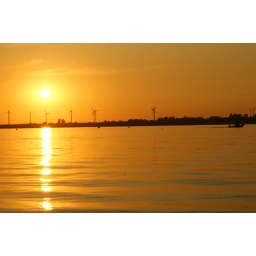
orange sky over gulf of Pucka